Battle of Mosul (2016–2017)

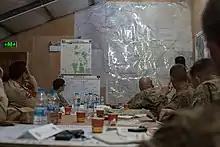
Iraqi and U.S. military leaders discuss battle plans at Qayyarah Airfield West, 25 October.

On 16 October 2016, Iraqi Prime Minister Haider al-Abadi declared the beginning of the assault to recapture the city of Mosul. Officials reported howitzers firing on ISIL targets later that day. The Iraqi Armed Forces began the main assault on 17 October at approximately 6a.m., local time, with shelling and the arrival of armoured vehicles to the front lines. The Peshmerga in the Khazir region, east of Mosul, started the ground assault by advancing on ISIL-held villages from three fronts, while Iraqi security forces advanced from the south. Iraqi troops advanced on the Bartella area east of Mosul while ISIL fighters fired mortars at Peshmerga. The President of KRG, Massoud Barzani, said that Peshmerga and Iraqi government fighters retook from ISIL on the first day of fighting. Iraqi government officials reported inflicting severe casualties and destruction of equipment on ISIL forces in the Hamdaniya district southeast of Mosul. Wounded ISIL fighters reported to have been transferred to their de facto capital Raqqa, in Syria, for medical aid. Some ISIL fighters were reported shaving their beards and getting rid of their Afghan uniforms. Mosul's "Freedom Bridge" was destroyed in the fighting.